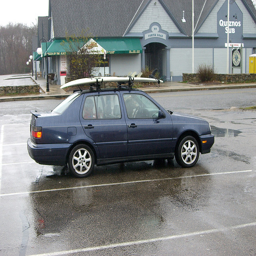
A car is sitting outside a sub shop all alone in the parking area.
A car in a parking lot outside of a large building
A car parked in a lot with a surf board strapped to the top.
A blue car with a surfboard rack parked in a shopping center lot on a rainy day.
A blue car parked in a parking lot in front of a building.